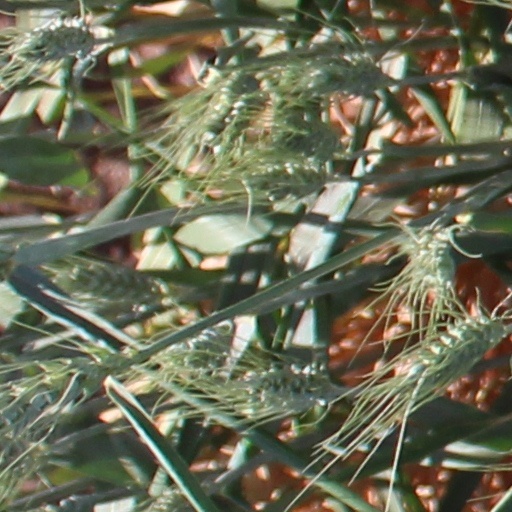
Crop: wheat